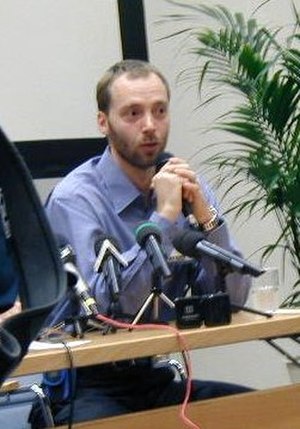
Mika Myllylä
Mika Myllylä i 2001
Mika Myllylä var en finsk langrendsløber, der gennem sin karriere vandt seks OL og ni VM-medaljer. I forbindelse med VM i 2001 på hjemmebane i Lahti blev Myllylä og en række andre finske stjerner taget for doping, diskvalificeret, og idømt en årelang karantæne. Det lykkedes aldrig Myllylä at komme tilbage efterfølgende. I 2005 lagde Myllylä skiene på hylden, og herefter startede en tragisk kamp med alkohol der bl.a. resulterede i domme for spritkørsel og overfald, den tidligere finske nationalhelt døde i sit hjem i 2011, kun 41 år gammel.